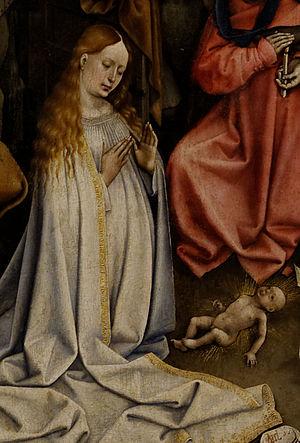
La Nativité est l'une des œuvres les plus célèbres du peintre flamand Robert Campin, également connu sous le nom de « Maître de Flémalle ».